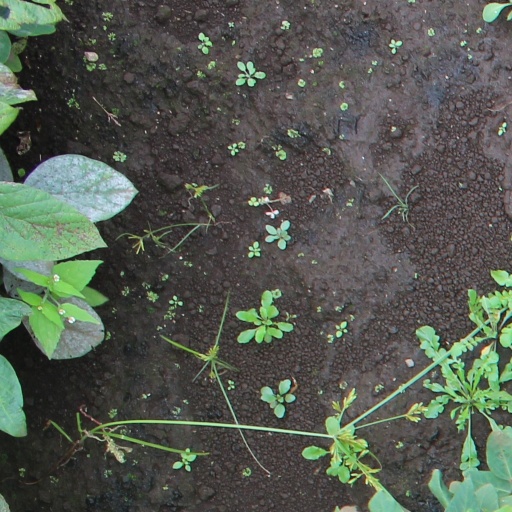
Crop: soybean